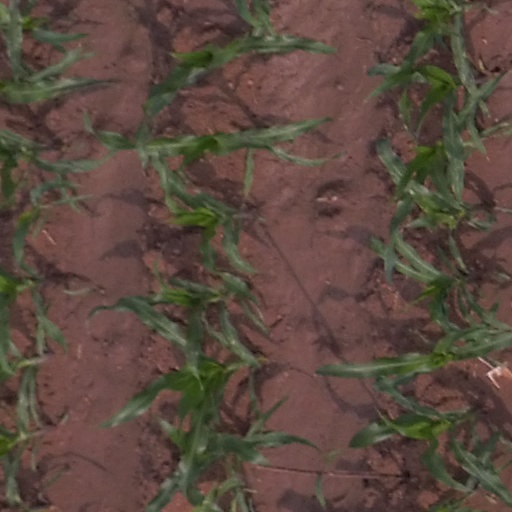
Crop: maize; corn